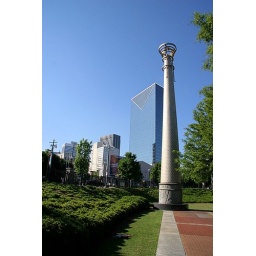
ATL cop column against glass building